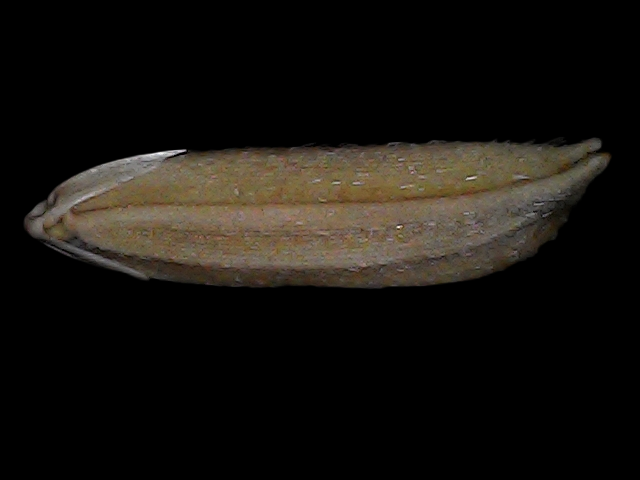
Rice variety: Bd87